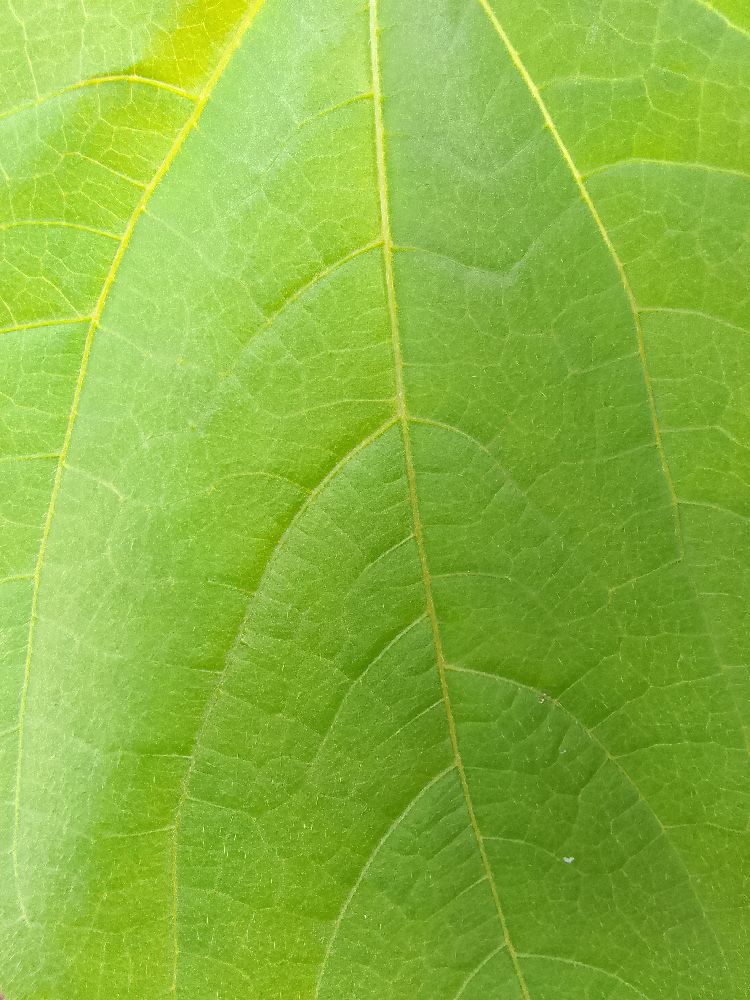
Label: healthy